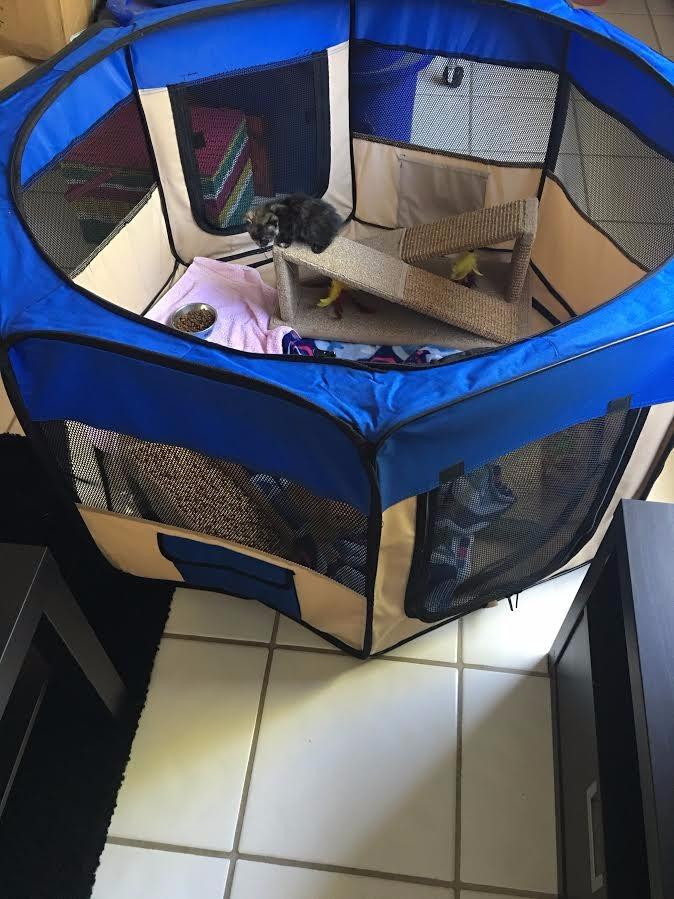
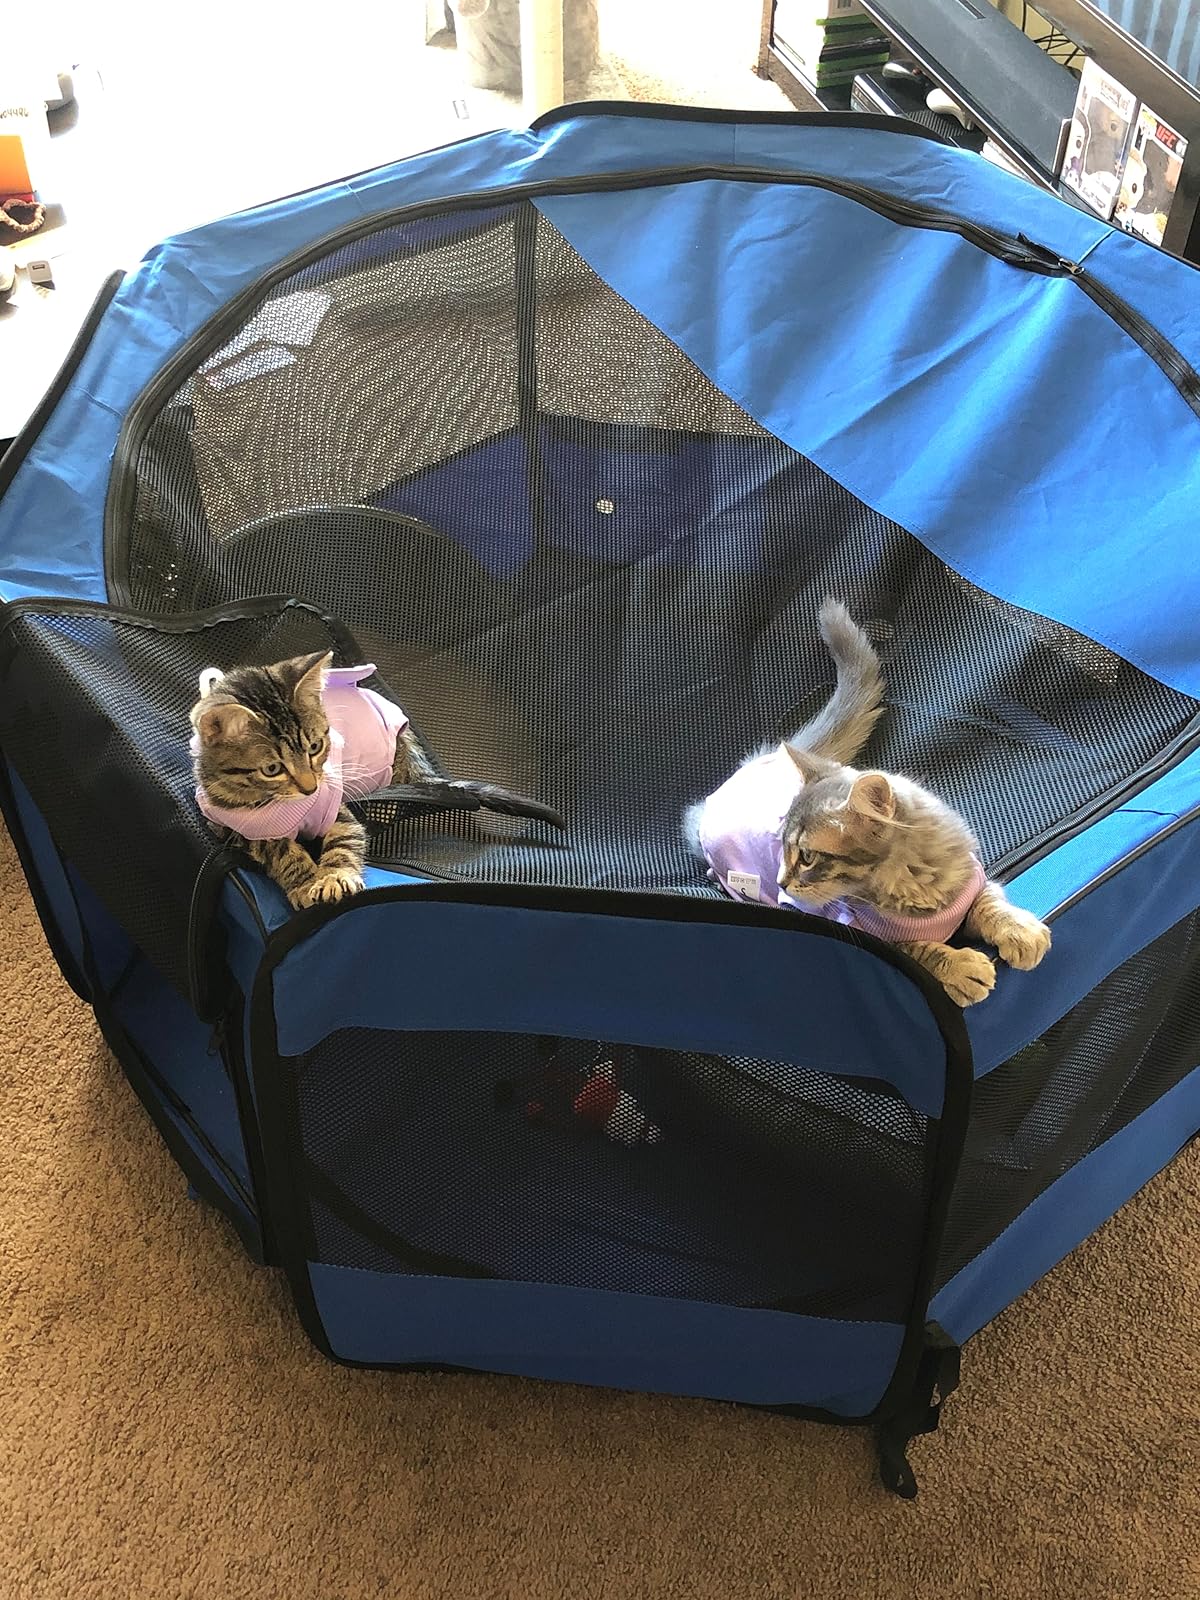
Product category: items_kennel
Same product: no